Marcus Claudius Marcellus

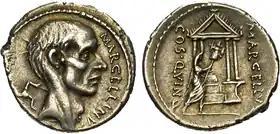
Coin of 55 BC, posthumously honoring Marcellus: the reverse shows him dedicating the spolia opima to Jupiter, while the triskelion on the obverse celebrates his victory in Sicily

The confrontation, as told by Plutarch, is so heavy in detail that one might question the veracity of his narration. Plutarch recounts that, prior to the battle, Viridomarus spotted Marcellus, who wore commander's insignia, and rode out to meet him. Marcellus did not recognize the king, but nonetheless wanted to fight: he had prayed to the gods to give him the finest armor possessed by the enemy, and the armor worn by Viridomarus seemed to fit this description. The two engaged in single combat, which concluded when Marcellus, “by a thrust of his spear which pierced his adversary's breastplate, and by the impact of his horse in full career, threw him, still living, upon the ground, where, with a second and third blow, he promptly killed him.” Marcellus carried away the armor of his fallen foe, calling it the "spolia opima", or "richest spoils", and dedicated it to Jupiter Feretrius, as he had promised before the battle. In Roman tradition, "spolia opima" was considered the most prestigious and honorable prize that a general could earn. To deserve the title, the spoils must be taken from the leader of the opposing army, whom the general had killed in single combat.